Monterey Motorsports Reunion

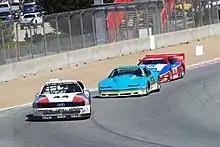
2018 Monterey Motorsports Reunion

The first company to sponsor the event was the Chrysler Corporation. Later, the event added a sponsorship from Rolex. The Chrysler sponsorship was replaced with one from Toyota, who sponsored the event from 2006 to 2008.